Idlib Governorate clashes (September 2011 – March 2012)

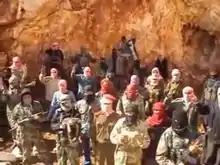
The Mujahideen Battalion, a unit of the Free Syrian Army, announces its formation in Jisr al-Shughur, March 2012.

The Syrian Army overran the village of Ain al-Beida which is a few kilometers from the Turkish border. Witnesses said that 2,000 soldiers and 15 tanks were involved in the assault and that injured opposition fighters were being treated in Turkey. According to Syrian state media, three rebels died planting a bomb and were buried in a park; this couldn't be verified.